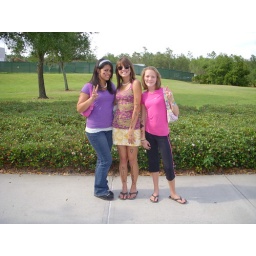
the girls standing in line for 3 hours